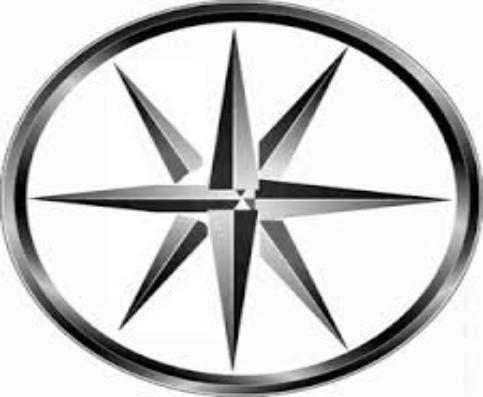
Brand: mitsuoka-2
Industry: Transportation